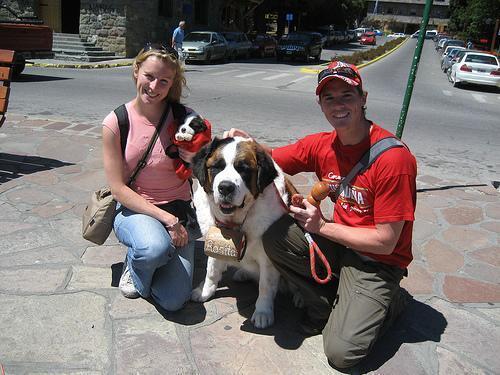
Saint_Bernard